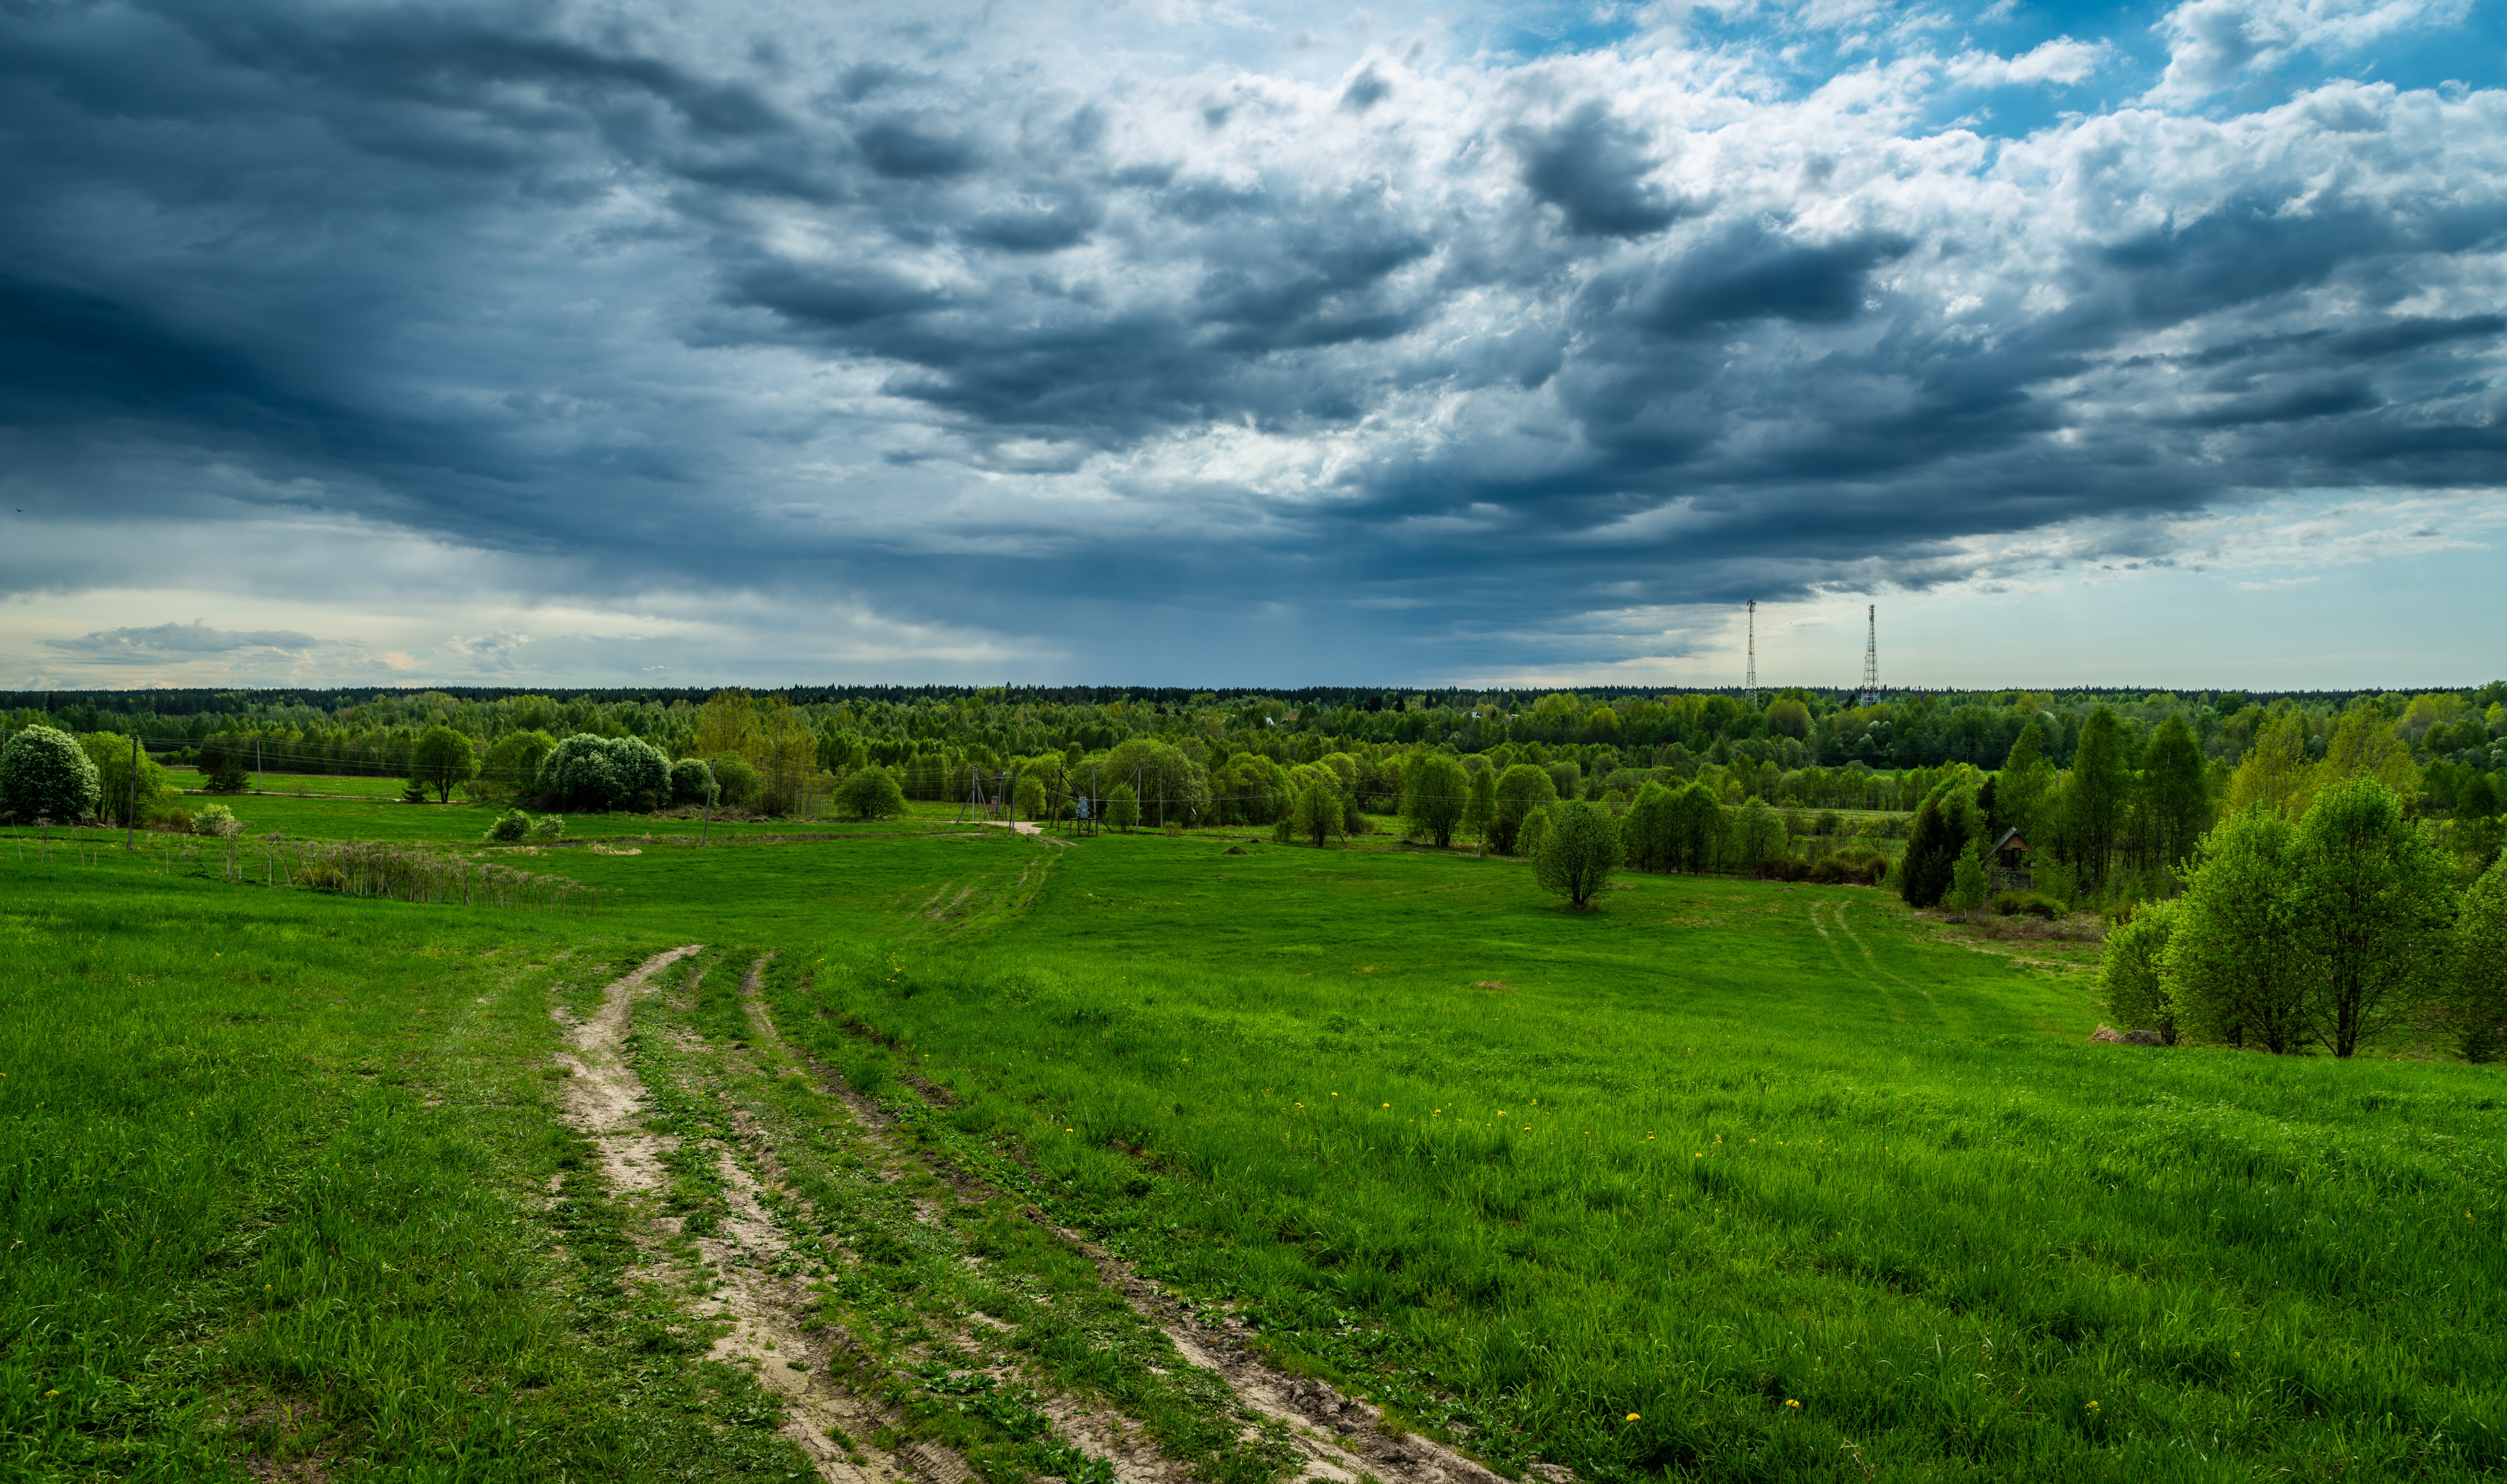
green, natural landscape, grassland, sky, nature, field, pasture, meadow, natural environment, grass, cloud, land lot, plain, tree, rural area, road, prairie, hill, landscape, horizon, spring, ecoregion, grass family, dirt road, farm, infrastructure, sunlight, plant, crop, steppe, photography, meteorological phenomenon, cumulus, agriculture, plantation, forest, landscaping